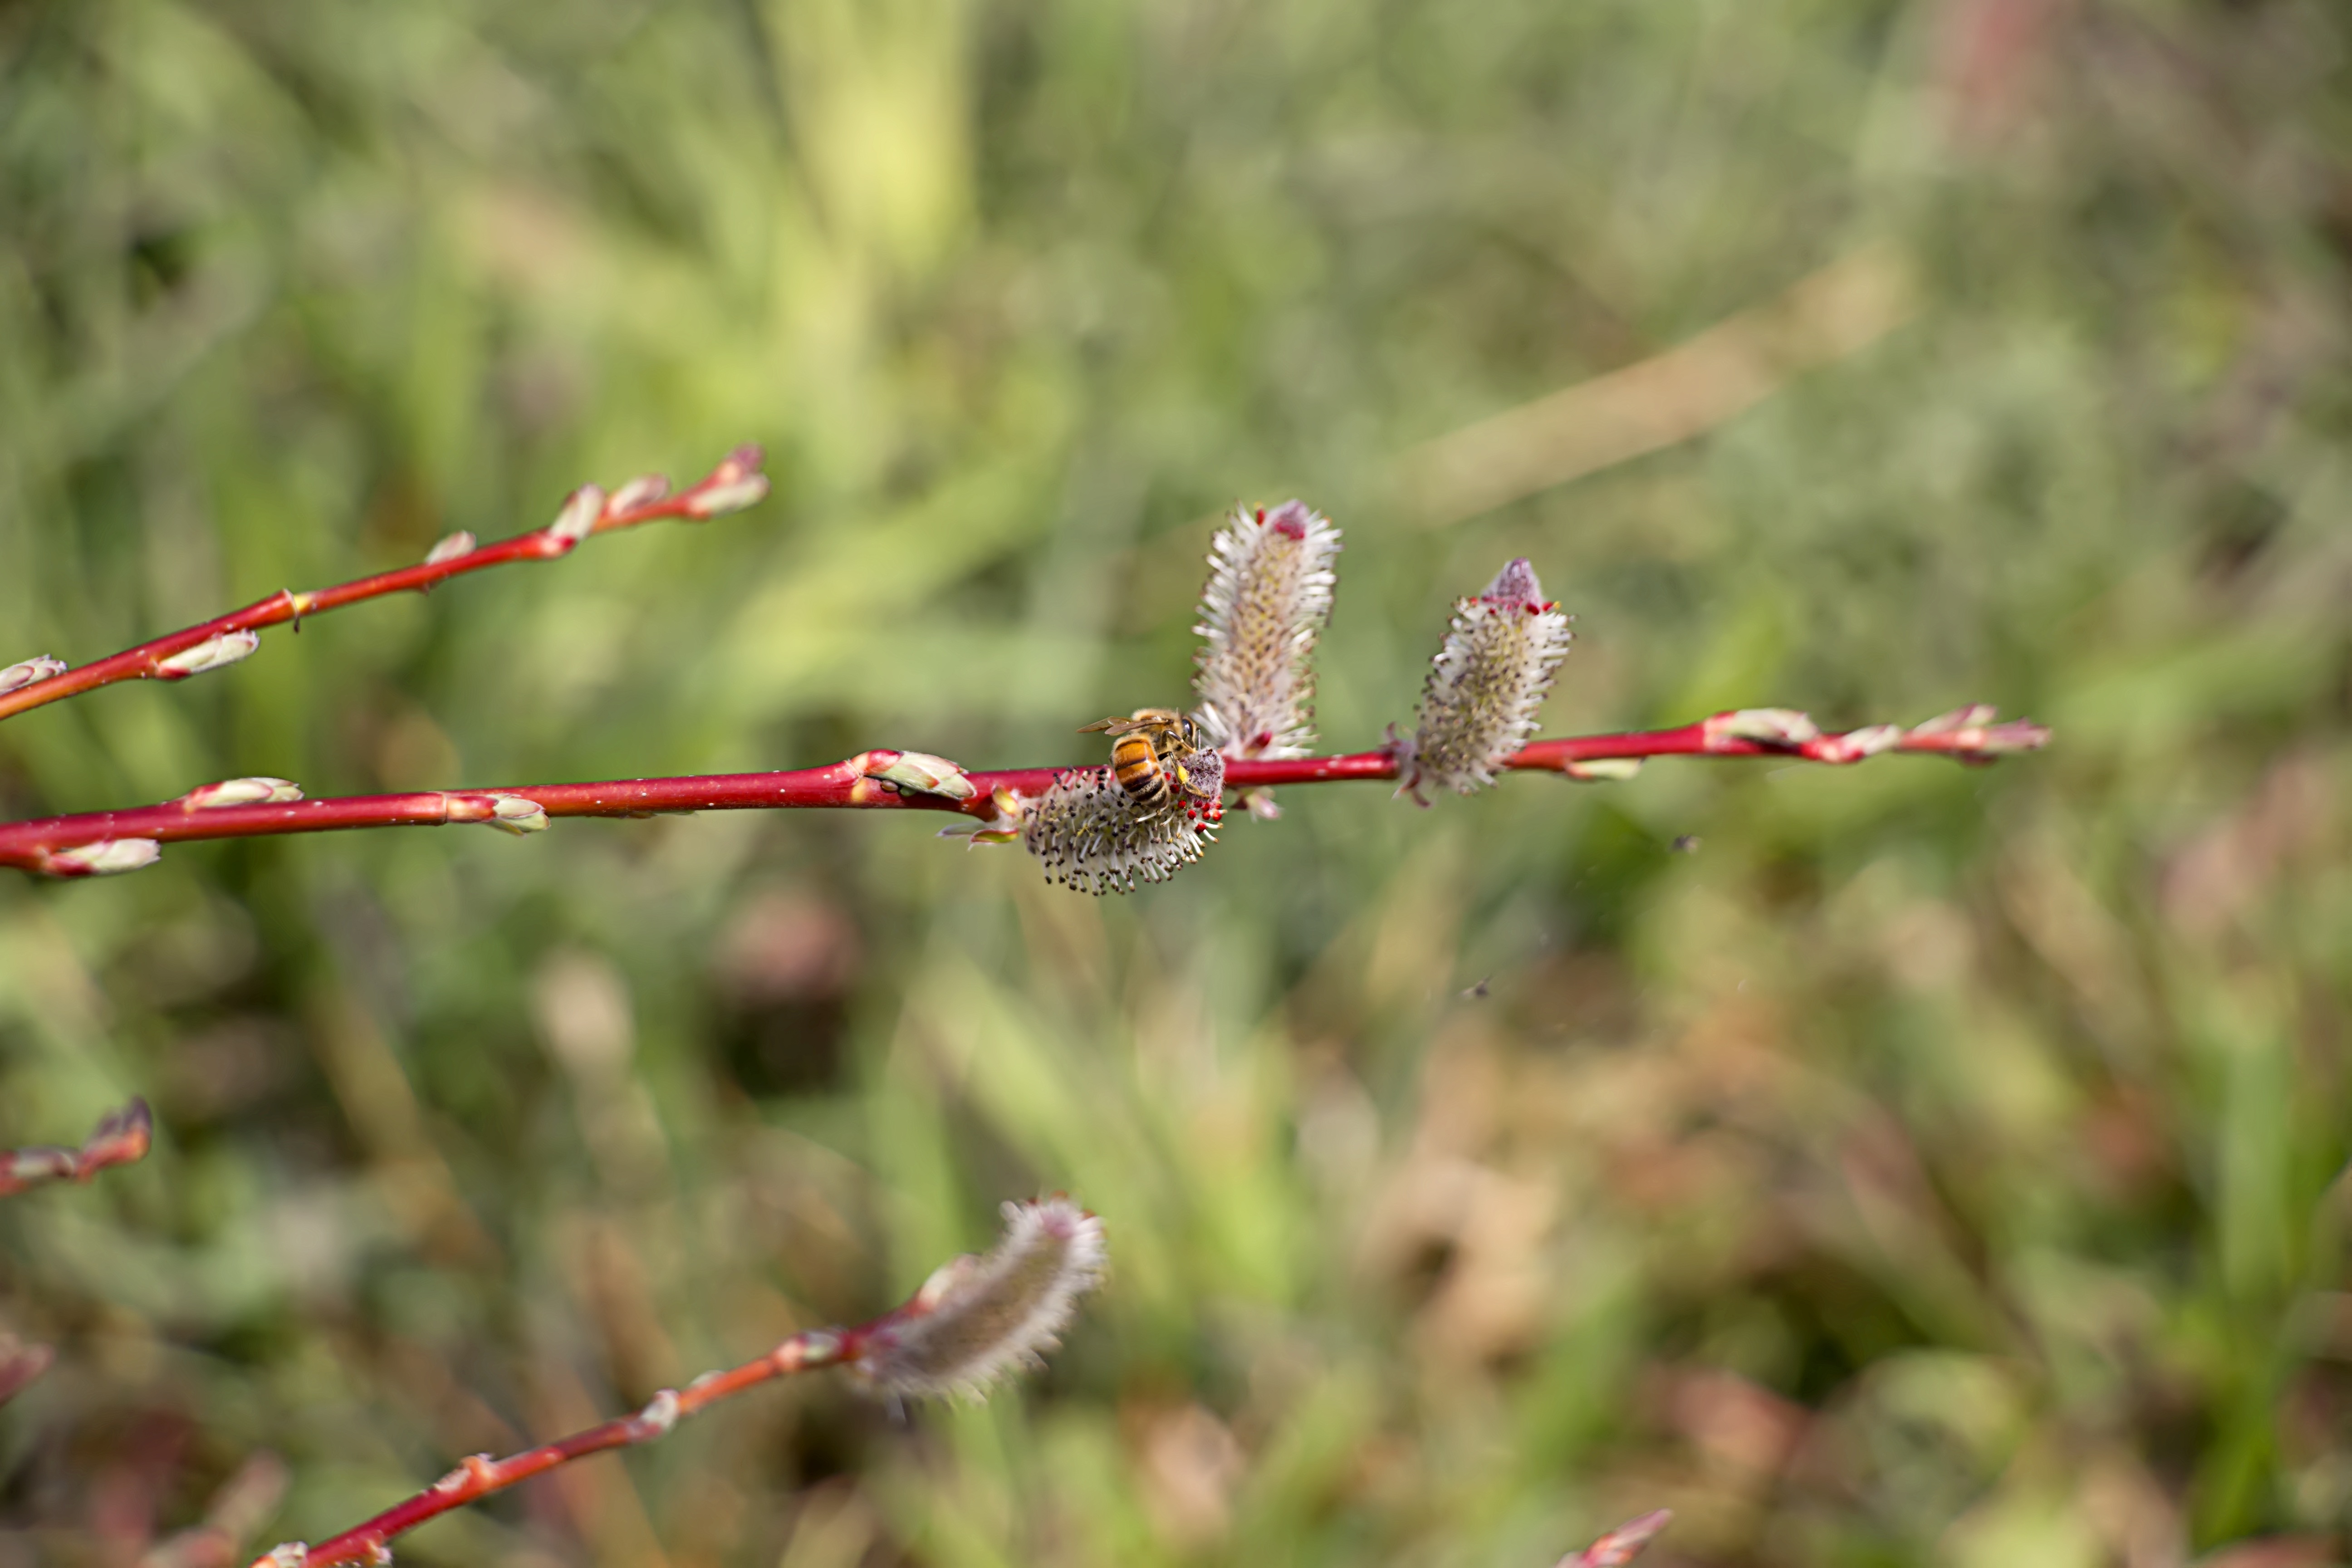
landscape, tree, nature, grass, branch, fence, plant, wood, leaf, flower, love, spring, botany, flora, fauna, pussywillow, twig, animation, shrub, bee, seasonal, bud, spring flowers, macro photography, flowering plant, foxtail, grass family, plant stem, land plant, thorns spines and prickles